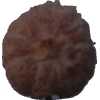
Label: orange_peeled